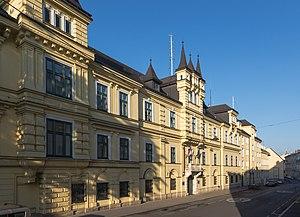
Le Palais Cumberland est un palais urbain situé à l'ouest de Vienne et le siège de l'ambassade tchèque à Vienne. Le magnifique bâtiment se trouve dans le quartier de Penzing.